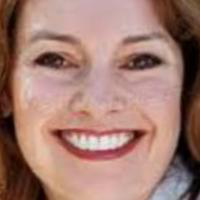
Age group: age 31-40